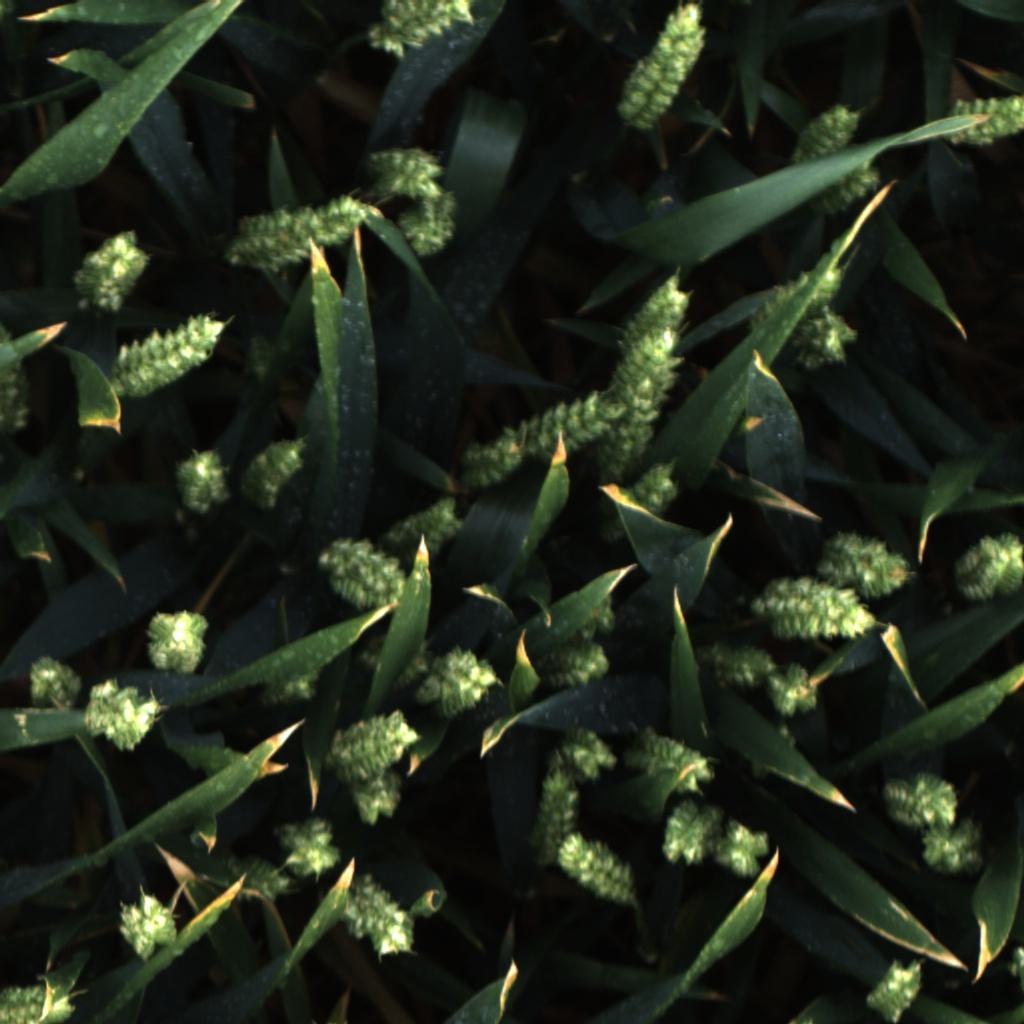
Country: UK
Location: Rothamsted
Wheat development stage: Filling - Ripening